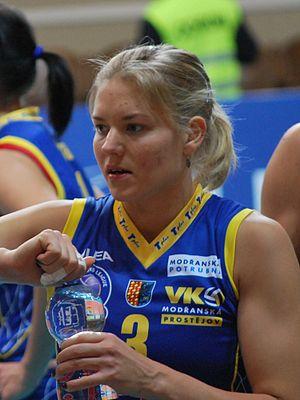
Anna Velikiy est une joueuse israélienne de volley-ball née le 10 décembre 1982. Elle mesure 1,79 m et joue au poste de réceptionneuse-attaquante.